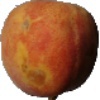
Label: Peach 1